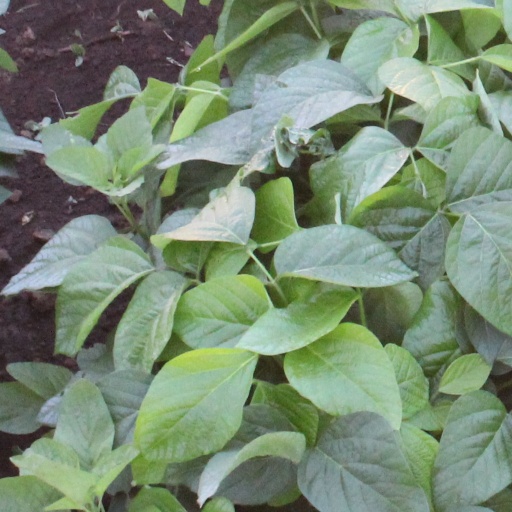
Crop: soybean